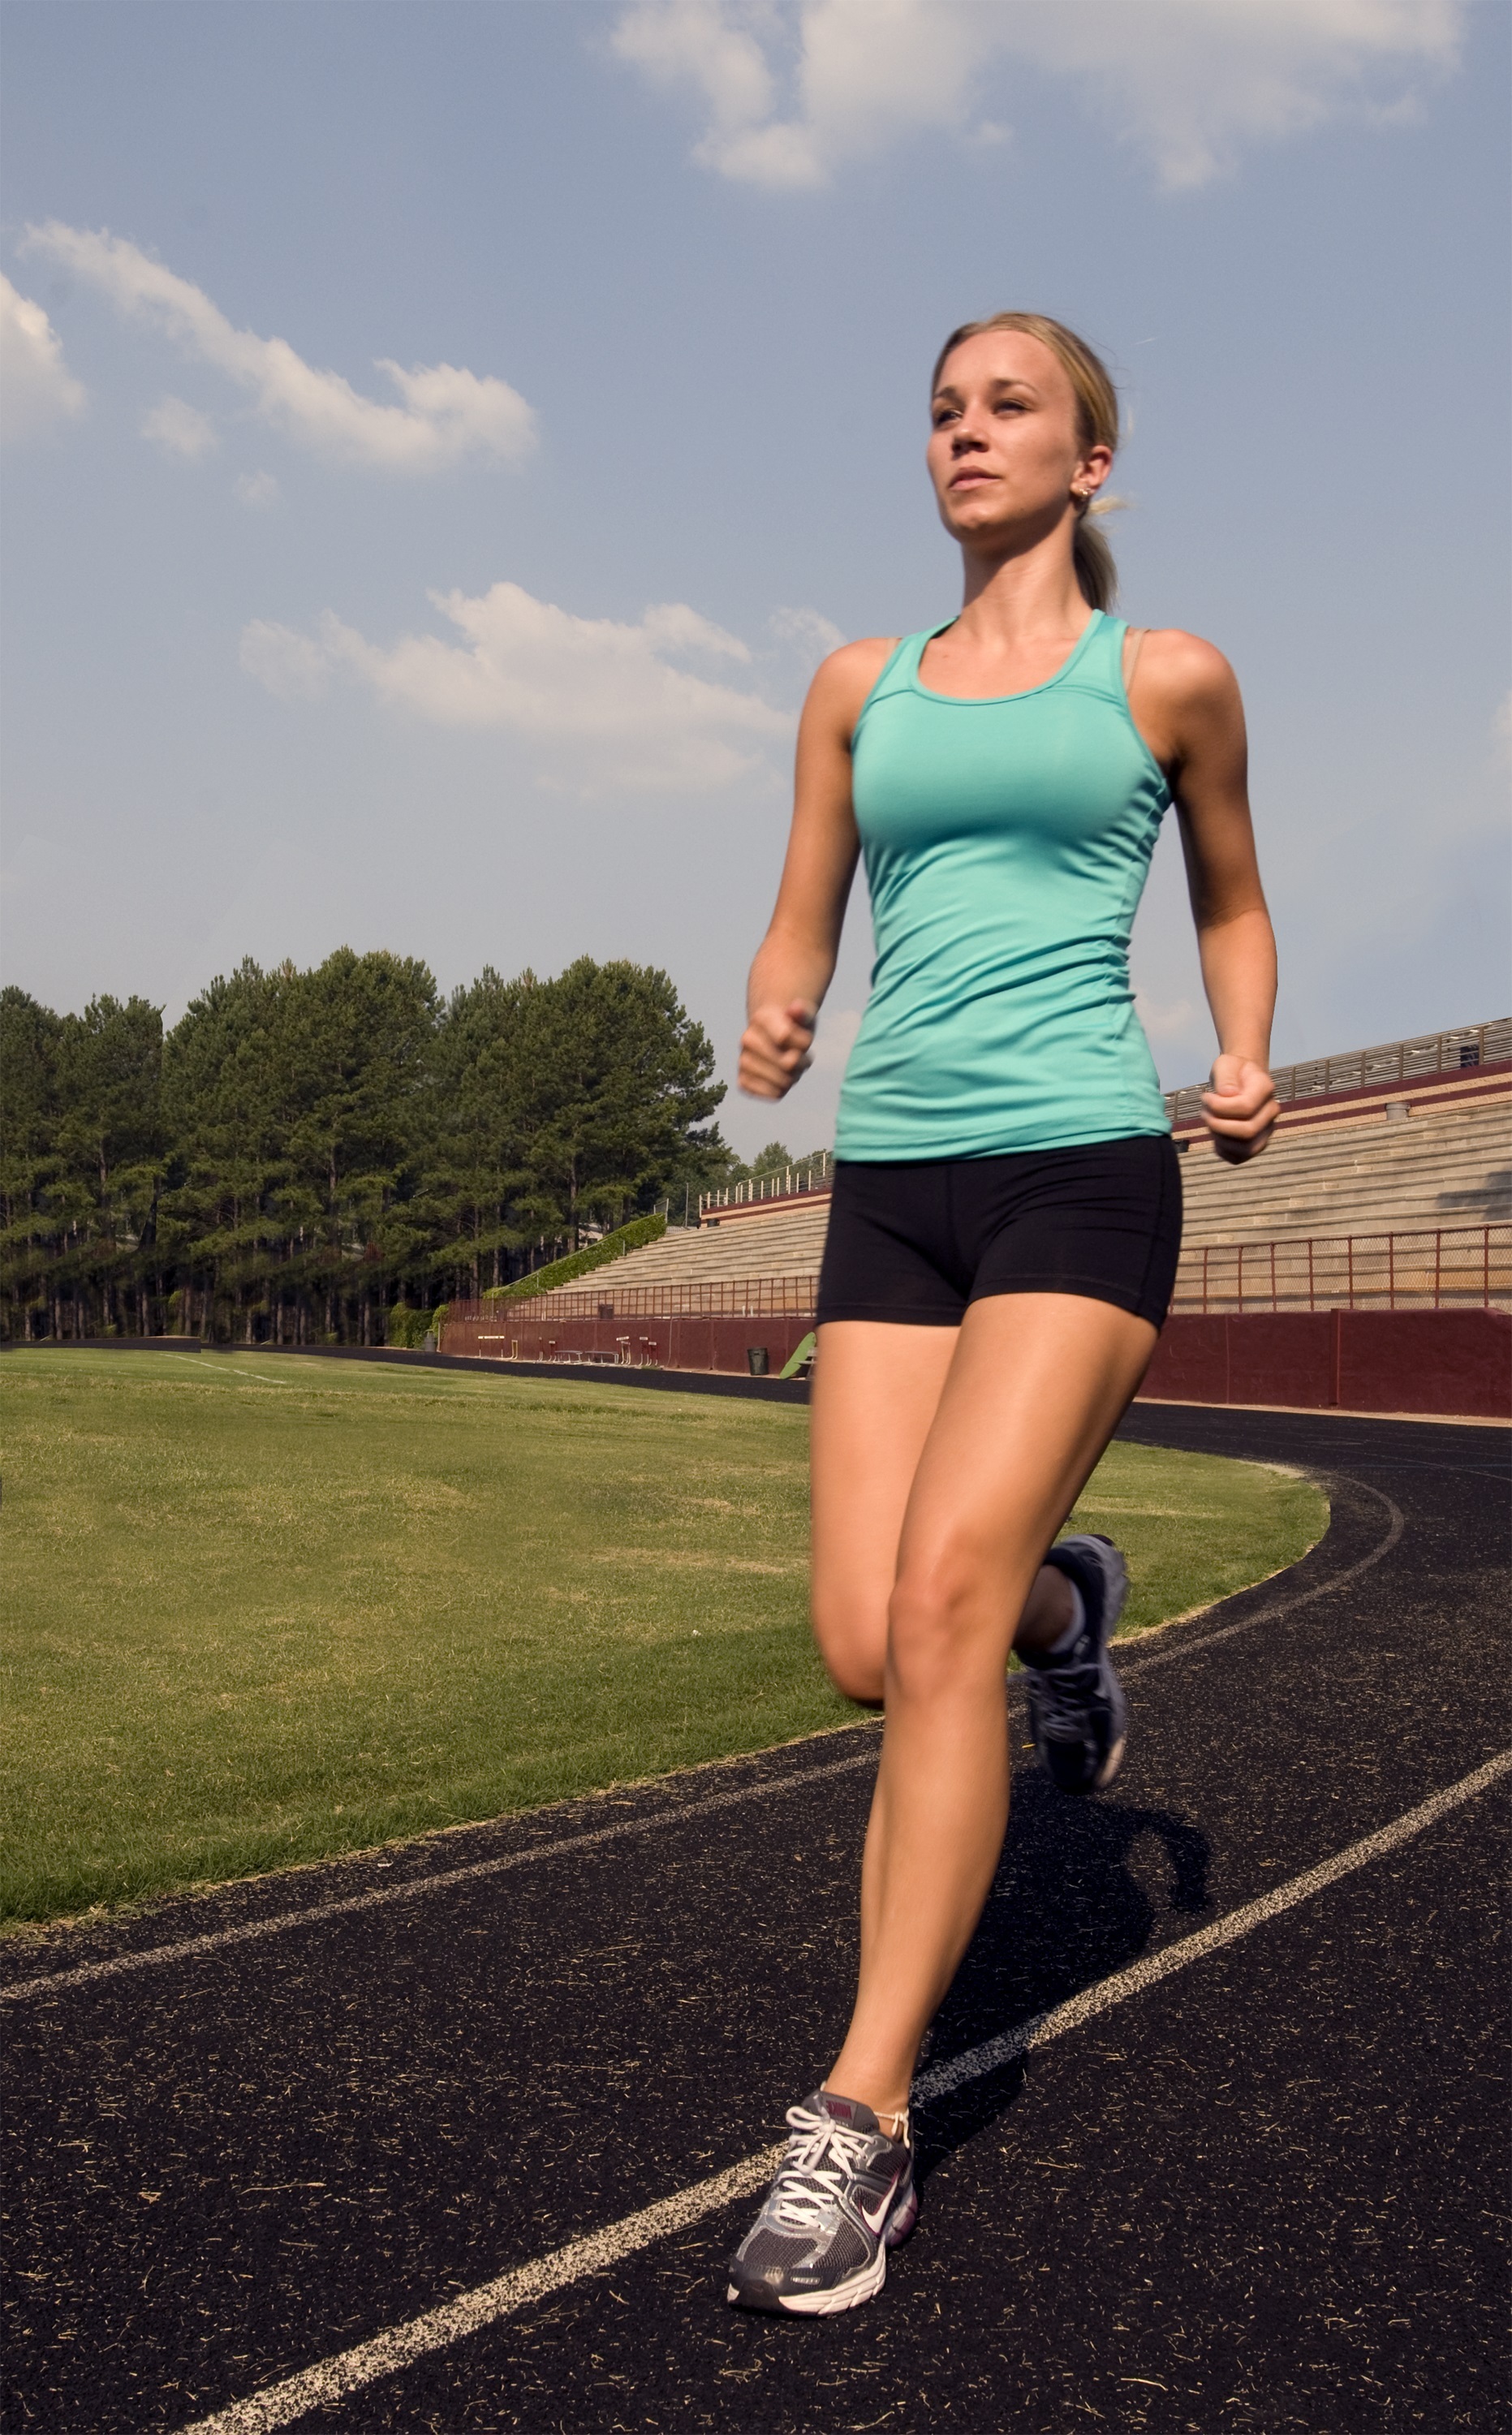
outdoor, person, woman, track, sport, running, run, recreation, female, leg, training, jogging, runner, jogger, healthy, health, fitness, workout, muscle, human body, sports, exercising, fit, endurance, athlete, active, physical exercise, outdoor recreation, human action, endurance sports, ultramarathon